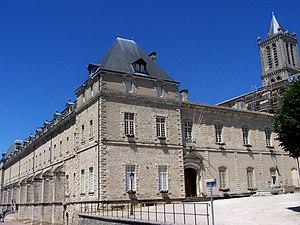
Mairie de La Réole, Gironde, France
Cet article recense les monuments historiques de l'arrondissement de Langon, dans le département de la Gironde, en France.